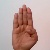
The image shows a hand gesture representing the letter 'B' in Indian Sign Language.